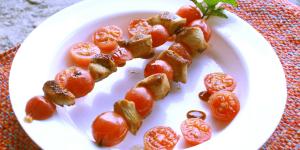
brochetas de pollo a la barbacoa